Chaumukhi Mahadev

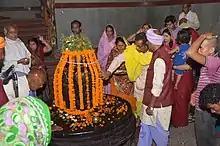
Chaturmukhi Mahadev

Chaumukhi Mahadev, or Chaturmukhi Mahadev, is a historic Hindu temple located approximately east of Vaishali Gadh, Bihar, India. The temple has Shivling with four god faces, Brahma, Vishnu, Mahesh and Surya. While the construction time is unknown, it is believed to have been built during the fifth century.